The Wildcat Cafe

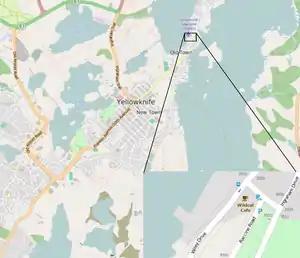
Map of the Wildcat Cafe in Yellowknife

In 2011, the city of Yellowknife decided to completely renovate the log building, which had settled far into the ground and was leaning dangerously in several directions at once. The City engaged Rick Muyres, the premier log cabin builder in the NWT to oversee the rebuild. The dis-assembly process, including cataloguing and numbering the pieces, started on May 11, 2011. Reconstruction and repair continued during the summer of 2012 and the opening was delayed due to a number of unforeseen problems; however, the Wildcat Cafe reopened on June 22, 2013.